Odolany

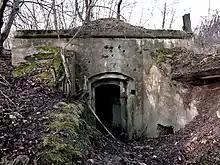
The bunker of the Fort Ve-Shcha "Odolany" in 2009.

The Warszawa Wola railway station, on railway line no. 20, is located near Prymasa Tysiąclecia Avenue. The station is operated by Polish State Railways.